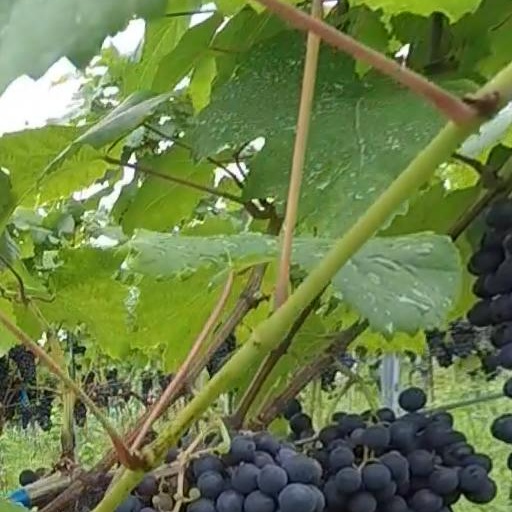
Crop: grape